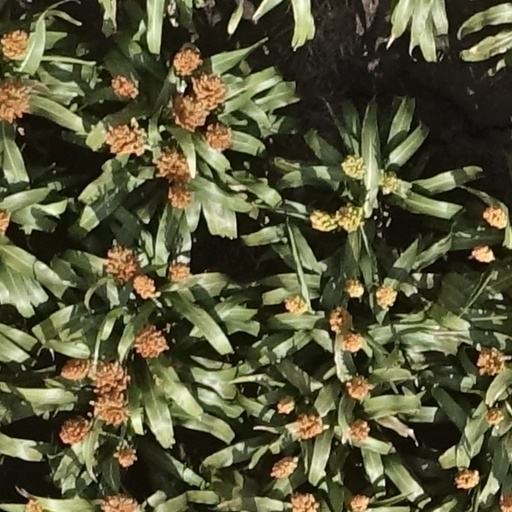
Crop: sorghum